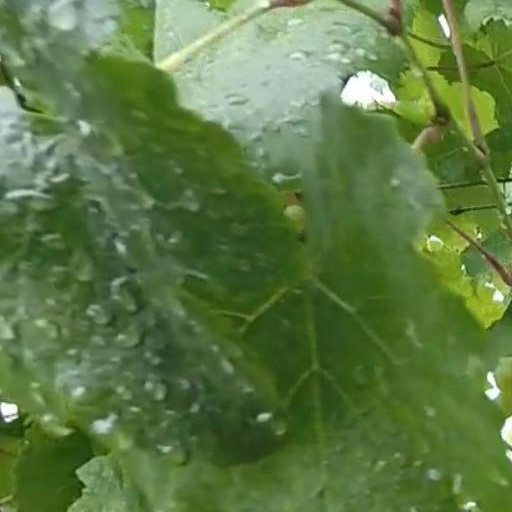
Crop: grape